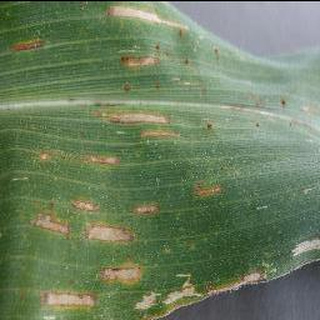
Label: corn_cercospora_leaf_spot